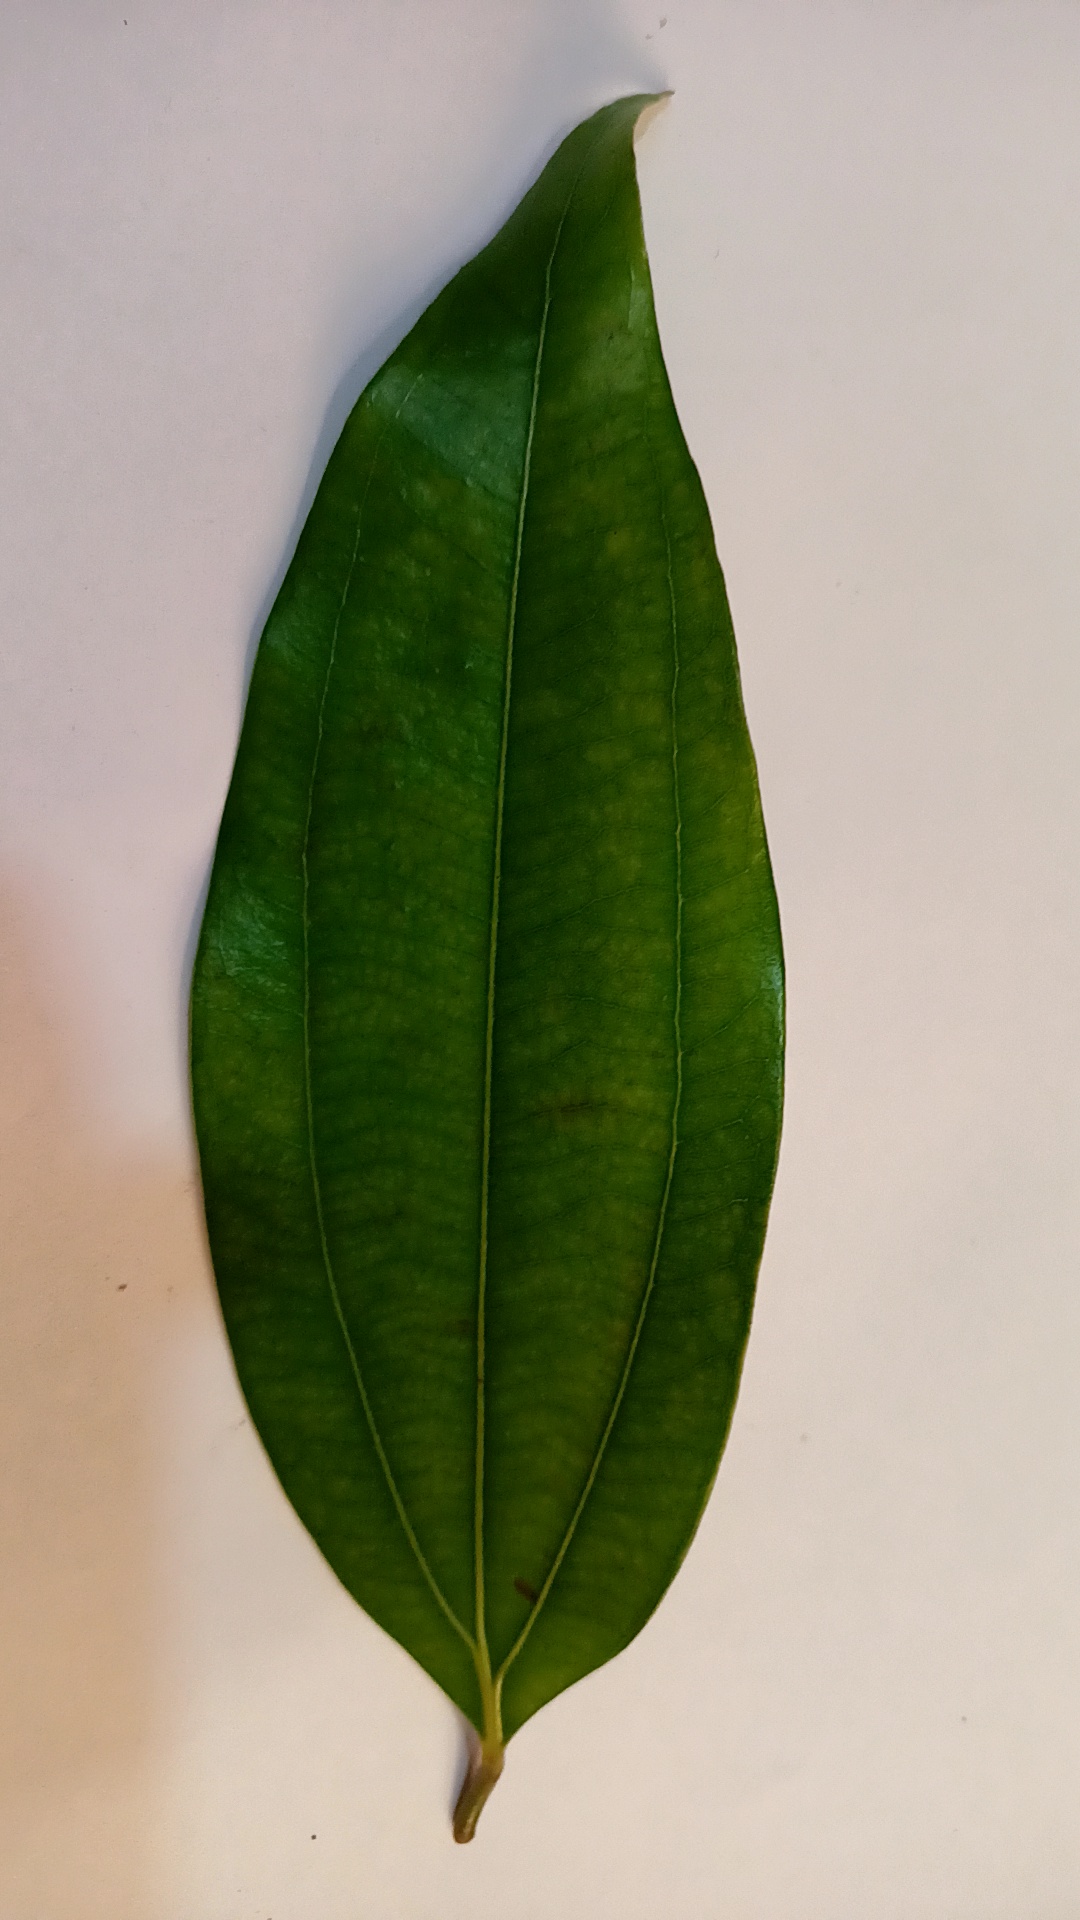
Label: Healthy